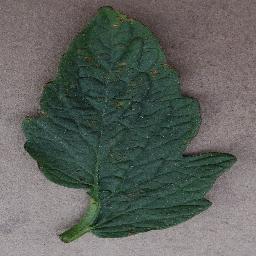
Label: Tomato___Bacterial_spot